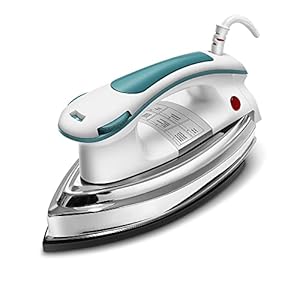
Wipro Vesta 1200 Watt GD203 Heavyweight Automatic Dry Iron| Quick Heat Up| Anti bacterial German Weilburger Double Coated Black Soleplate |2 Years Warranty
Category: Home&Kitchen
Price: 1049 (list price: 1950)
Rating: 3.8 (250 ratings)
About this product: Heavy performance dry iron - 1200 Watt to back up heavy weight performance with power|Soleplate with the double coating of Anti Bacterial Weiberger German Soleplate for wrinkle free smooth and crisp ironing|Stylish & Ergonomic design with a heavy soleplate ensuring class to your wardrobe and style|Five mode temprature dial that is customized for all your fabric in your wardrobe|Integrated with 1200 Watt superfast heating element that ensures faster heating and ironing